NASCAR The Game: Inside Line

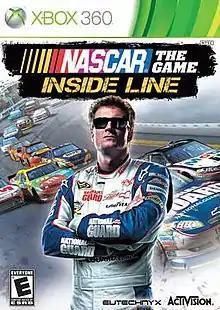
Cover art for Xbox 360 version showing Dale Earnhardt Jr.

NASCAR The Game: Inside Line is the second edition of the "NASCAR The Game" racing simulator series, and the sequel to "". Developed by Eutechnyx and published in the United States by Activision, it was released for PlayStation 3, Wii and Xbox 360 on 6 November 2012. A PC version for Windows was released in July 2013 entitled NASCAR The Game: 2013. All the 23 Sprint Cup Series race tracks are featured in the game, with the addition of various Cup Series drivers, teams and cars. The game's cover features NASCAR driver Dale Earnhardt Jr. his first cover since NASCAR Thunder 2003.